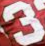
Number: 3